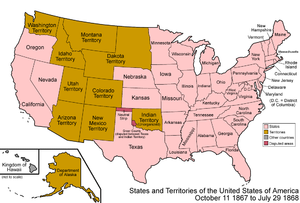
Cette page concerne des événements d'actualité qui se sont produits durant l'année 1867 du calendrier grégorien aux États-Unis.
Cet article retrace la chronologie de l'évolution territoriale des États-Unis. Il liste les modifications géographiques intérieures et extérieures de ce pays.